Methods used by advocacy groups

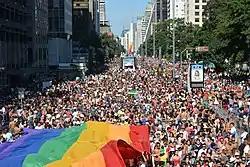
São Paulo's 18th annual LGBT Pride Parade, 2014

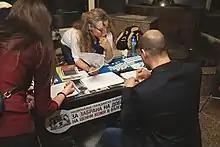
Collection of signatures for a petition in Sofia, Bulgaria, in 2018

Marches and demonstrations organised by the All Britain Anti-Poll Tax Federation in 1990 were said to have contributed to Margaret Thatcher's resignation as Prime Minister in November of that year; they also led to the subsequent replacement of the 1989 Community Charge (a.k.a. Poll Tax) with the local Council Tax system in 1993. In February 2003, millions of people gathered in public protest as part of the British Stop the War Coalition's efforts to persuade the US government not to deploy forces in Iraq.